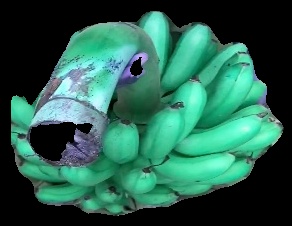
Variety: rasbale
Grade: grade1